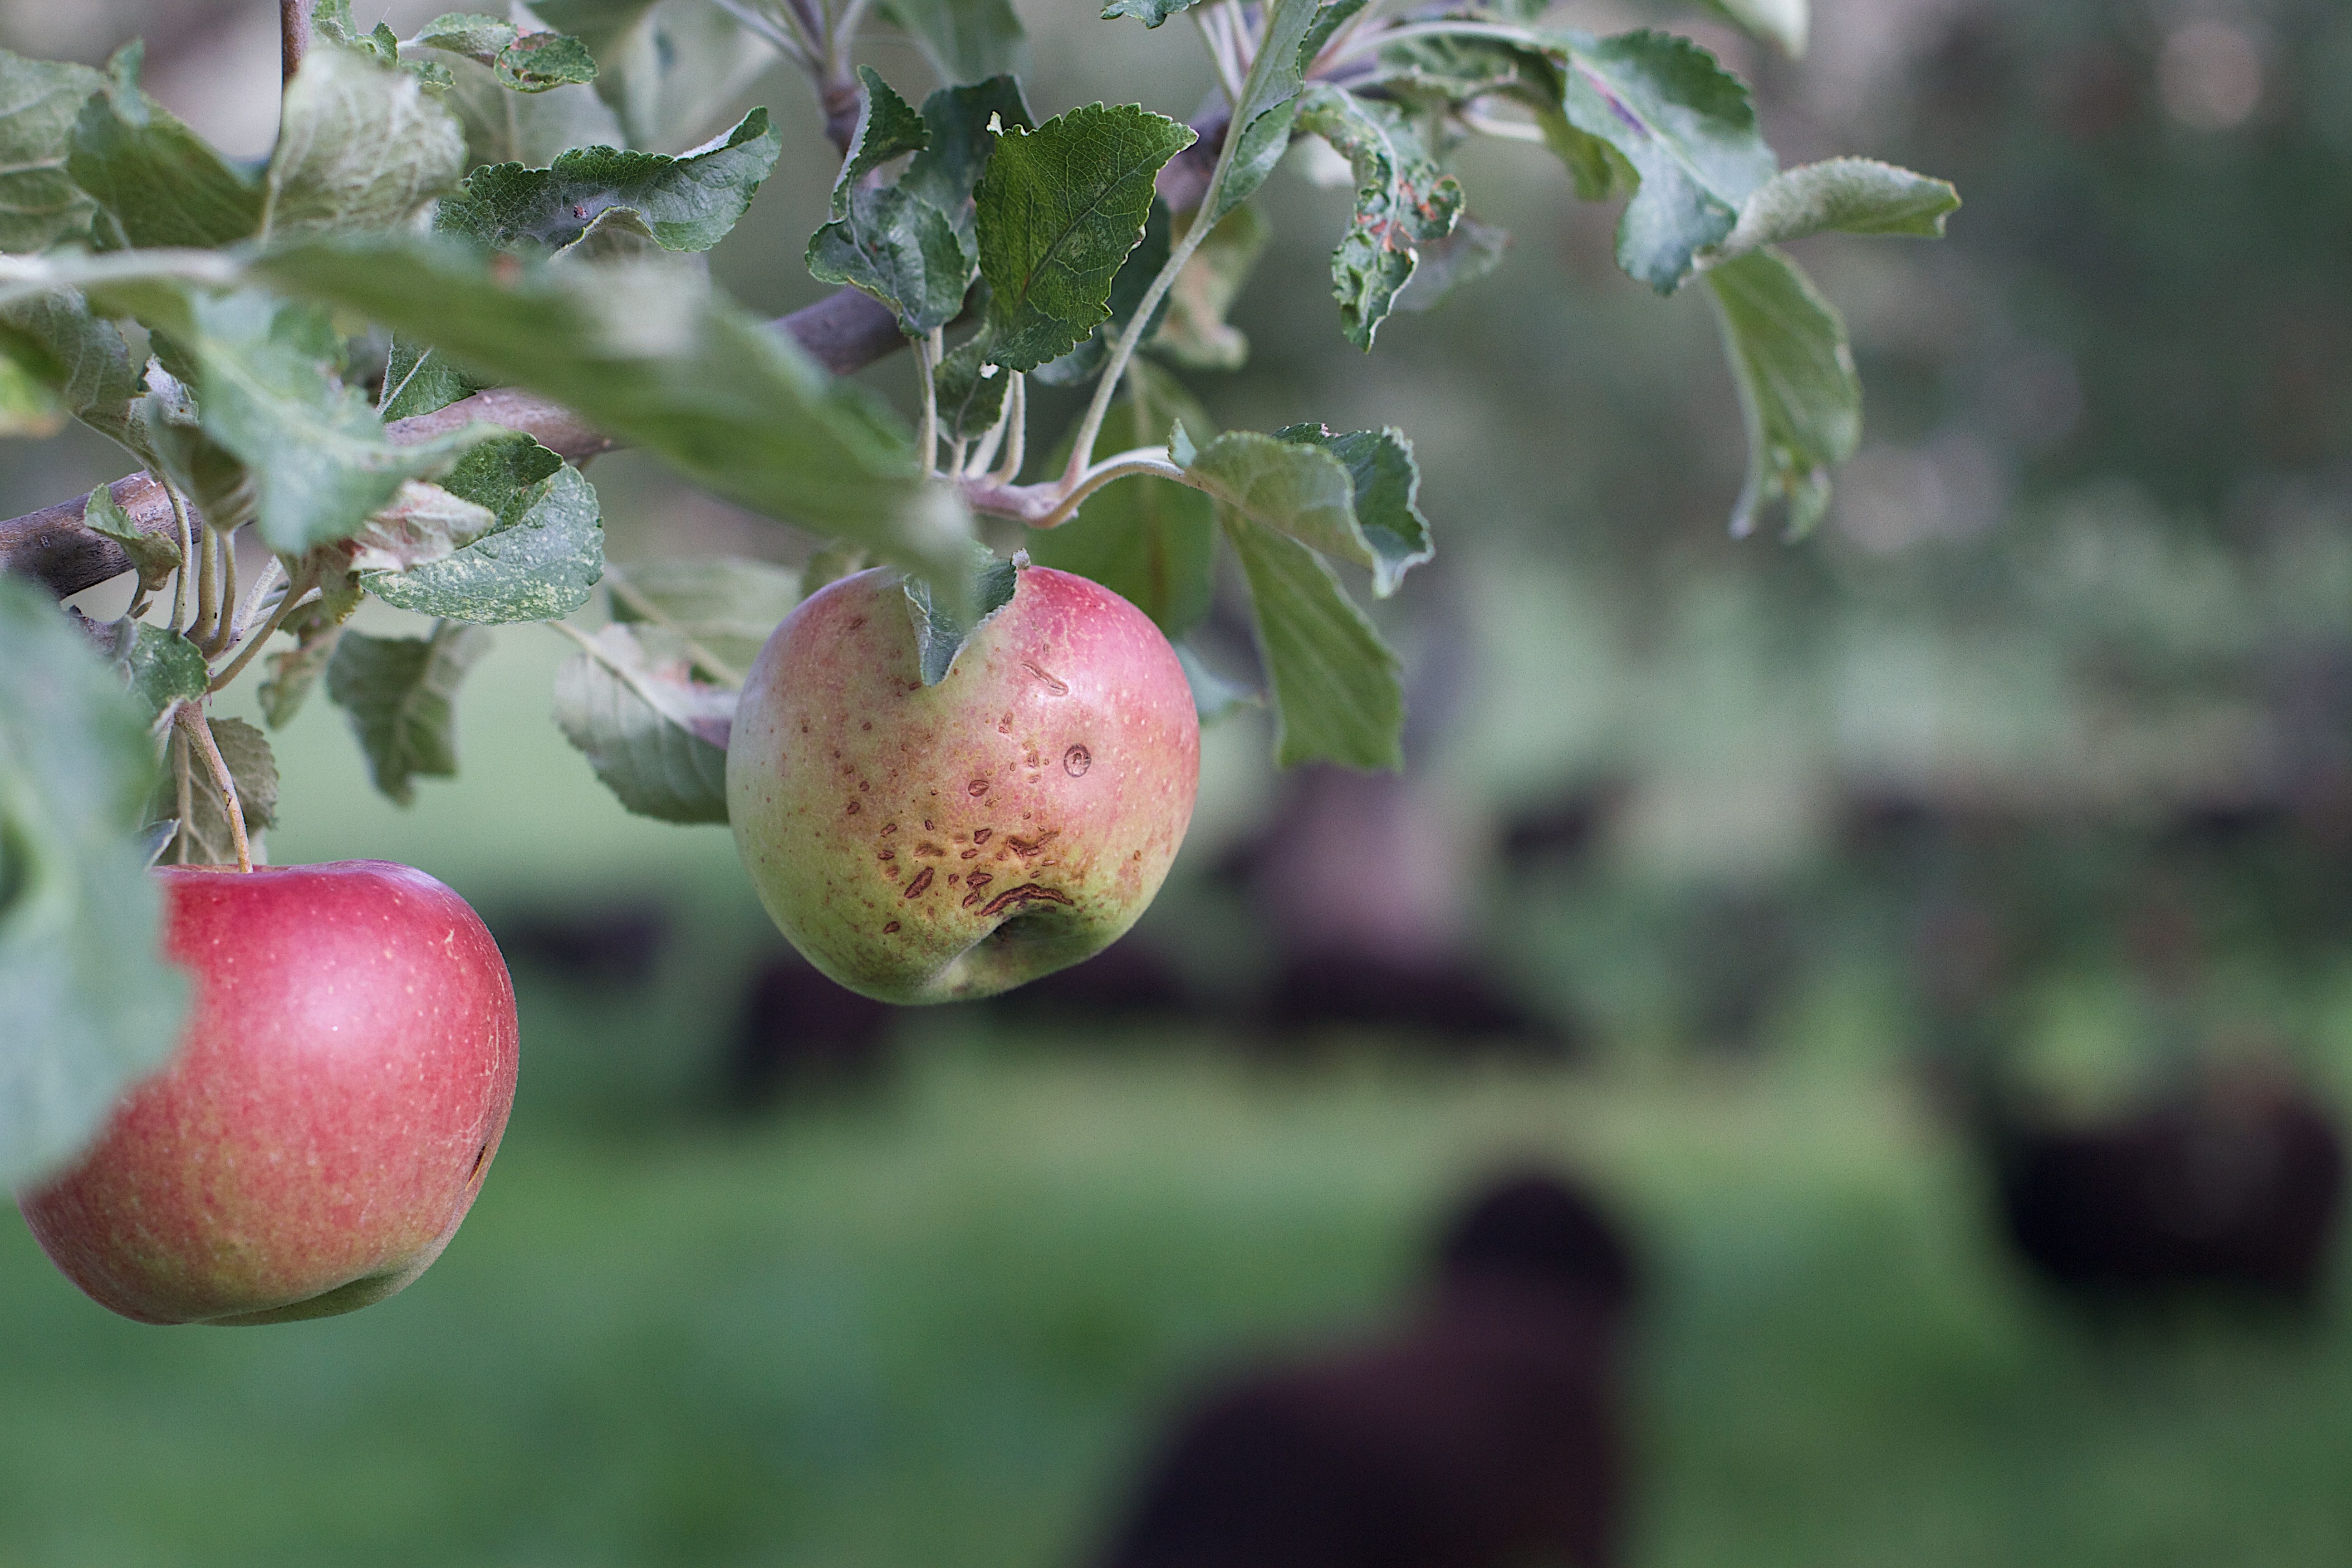
apple, tree, branch, blossom, plant, fruit, flower, food, produce, sheep, desertweyr, flowering plant, rose family, land plant